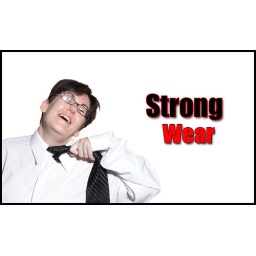
Messing with white settings in the house